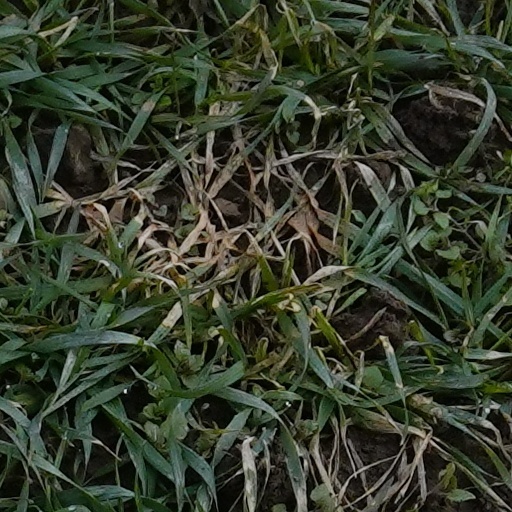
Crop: wheat